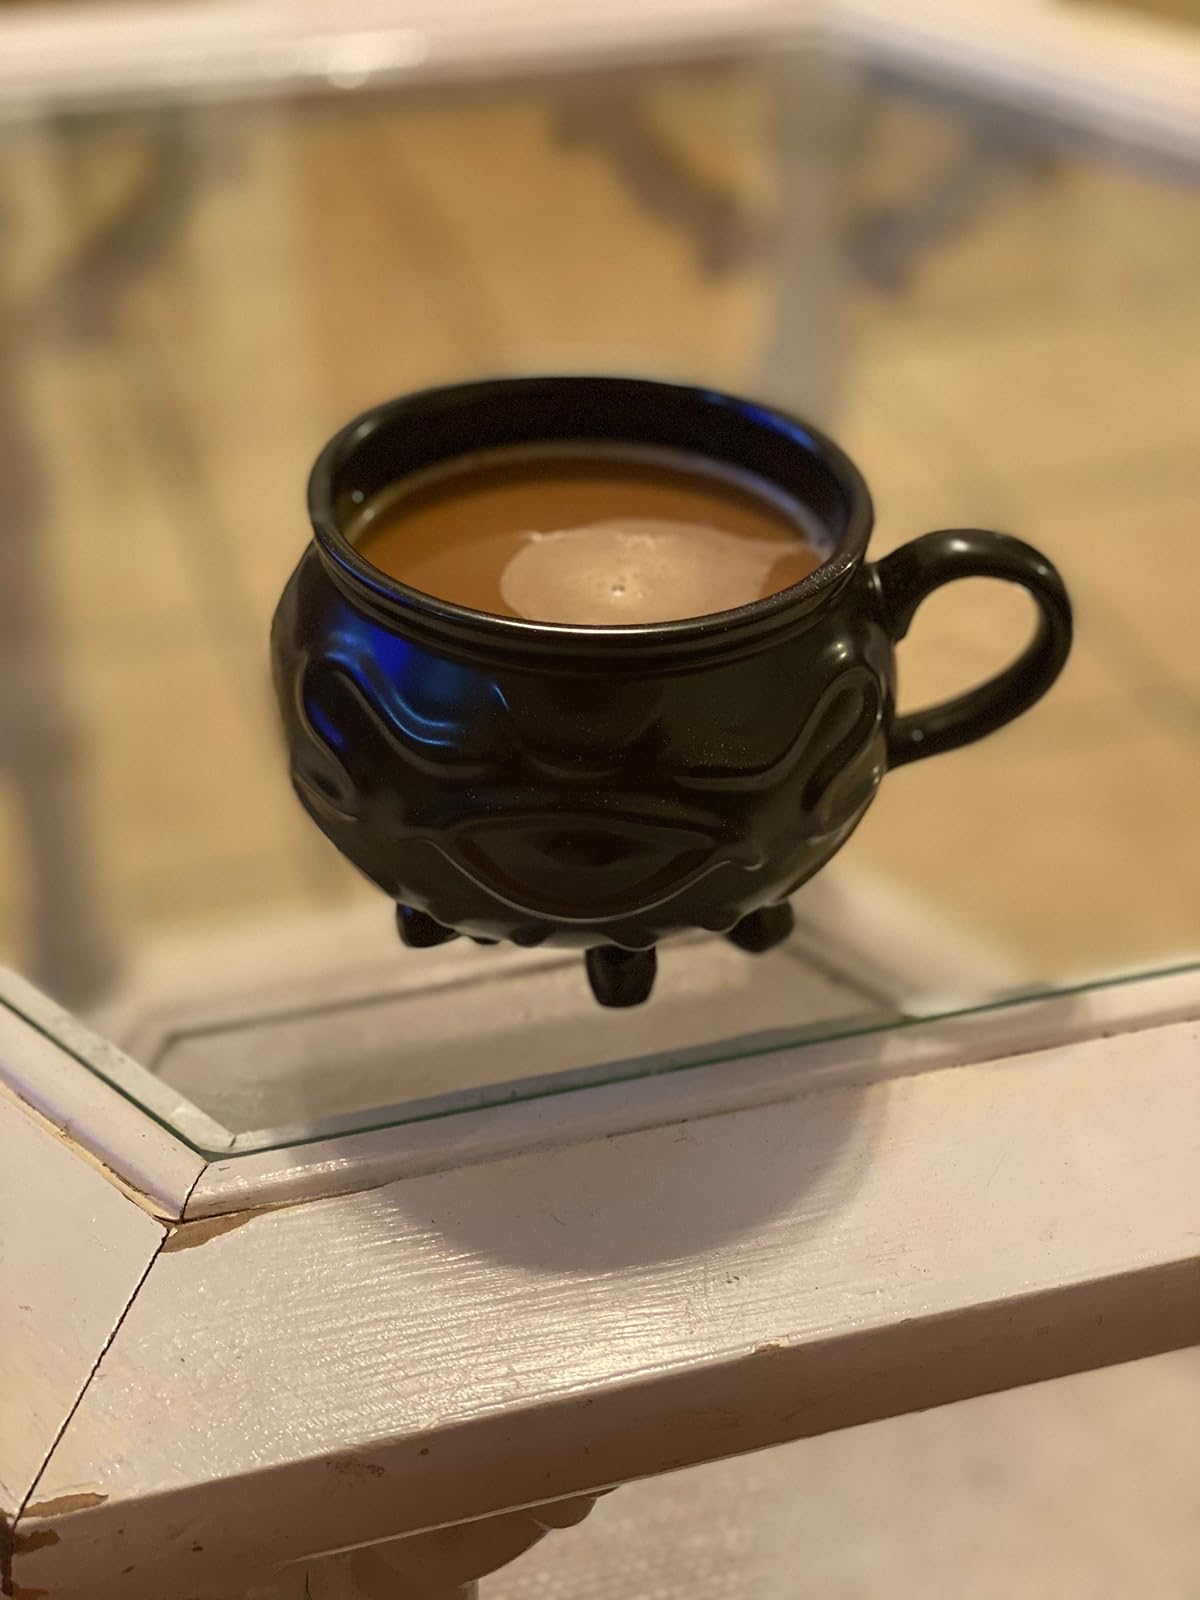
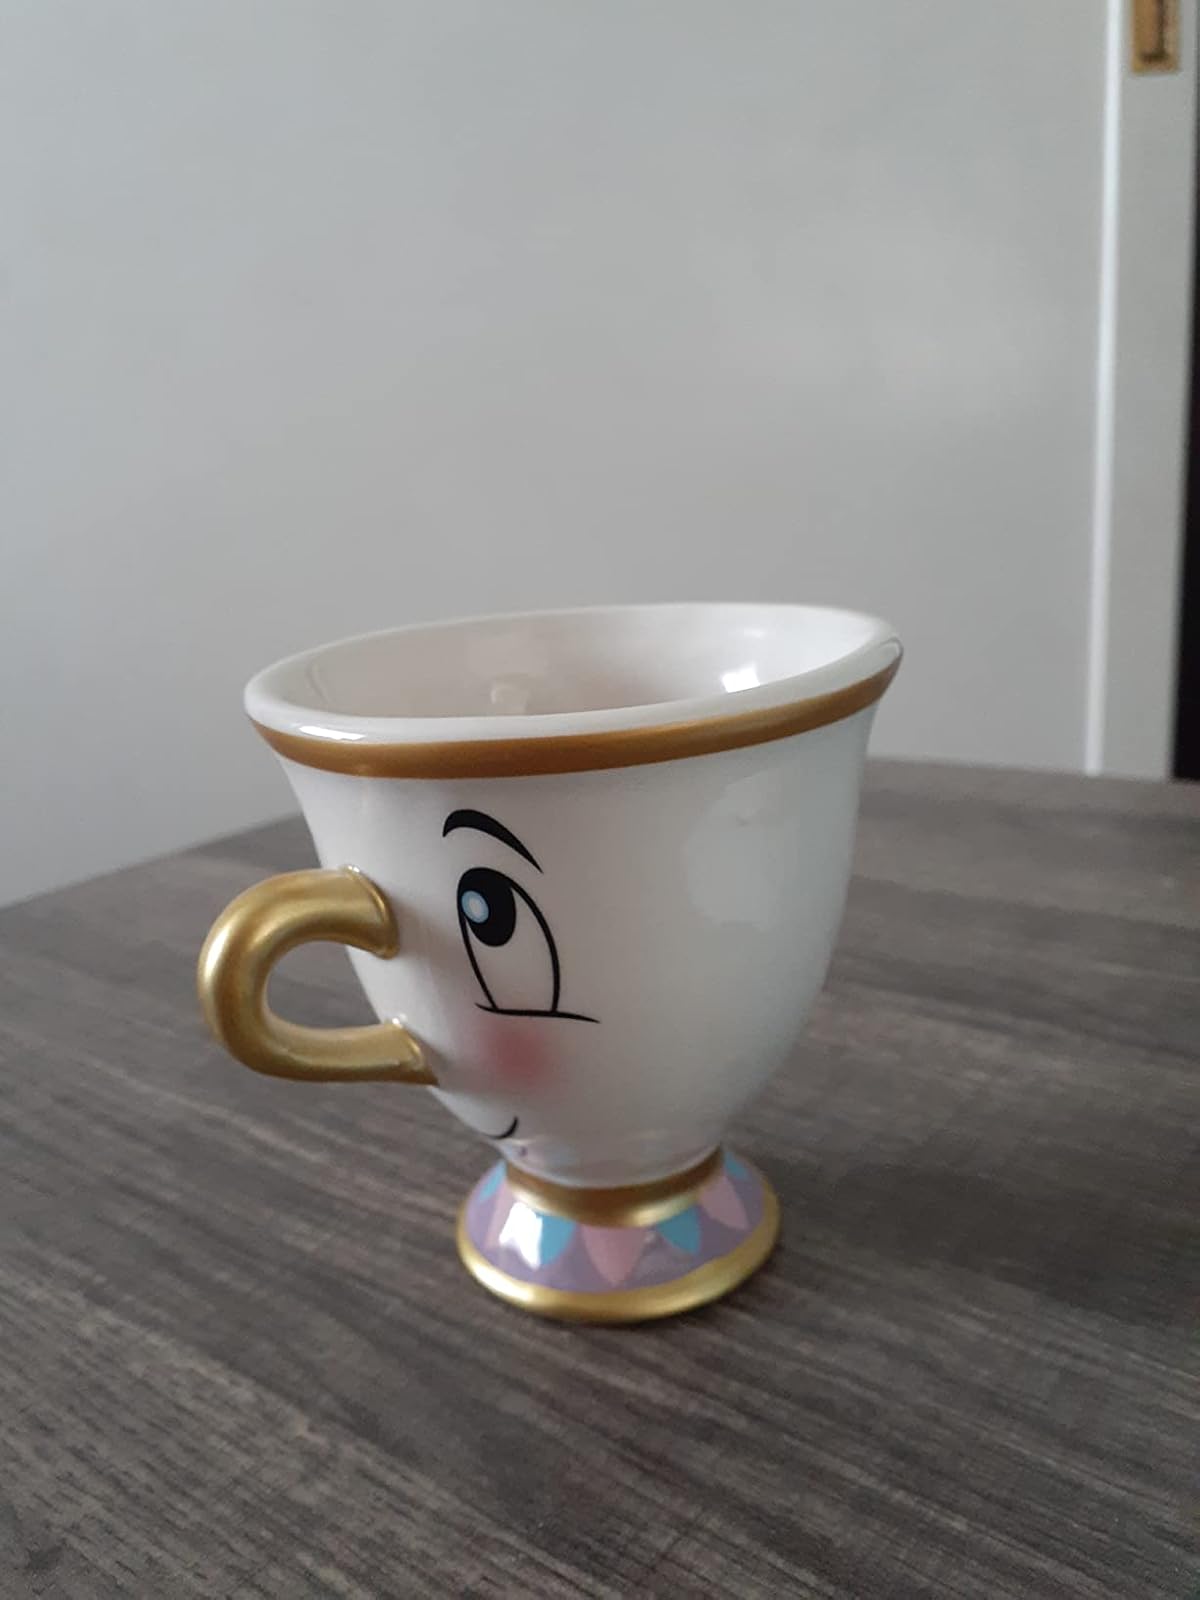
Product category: items_mug
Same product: no